Kono Shrine

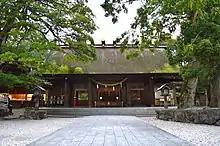
Haiden of Kono Jinja

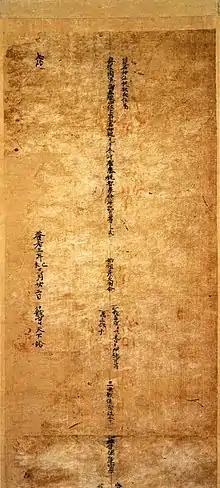
Amabe clan genealogy

It may be the Sōja shrine and Ichinomiya of the Tango Province